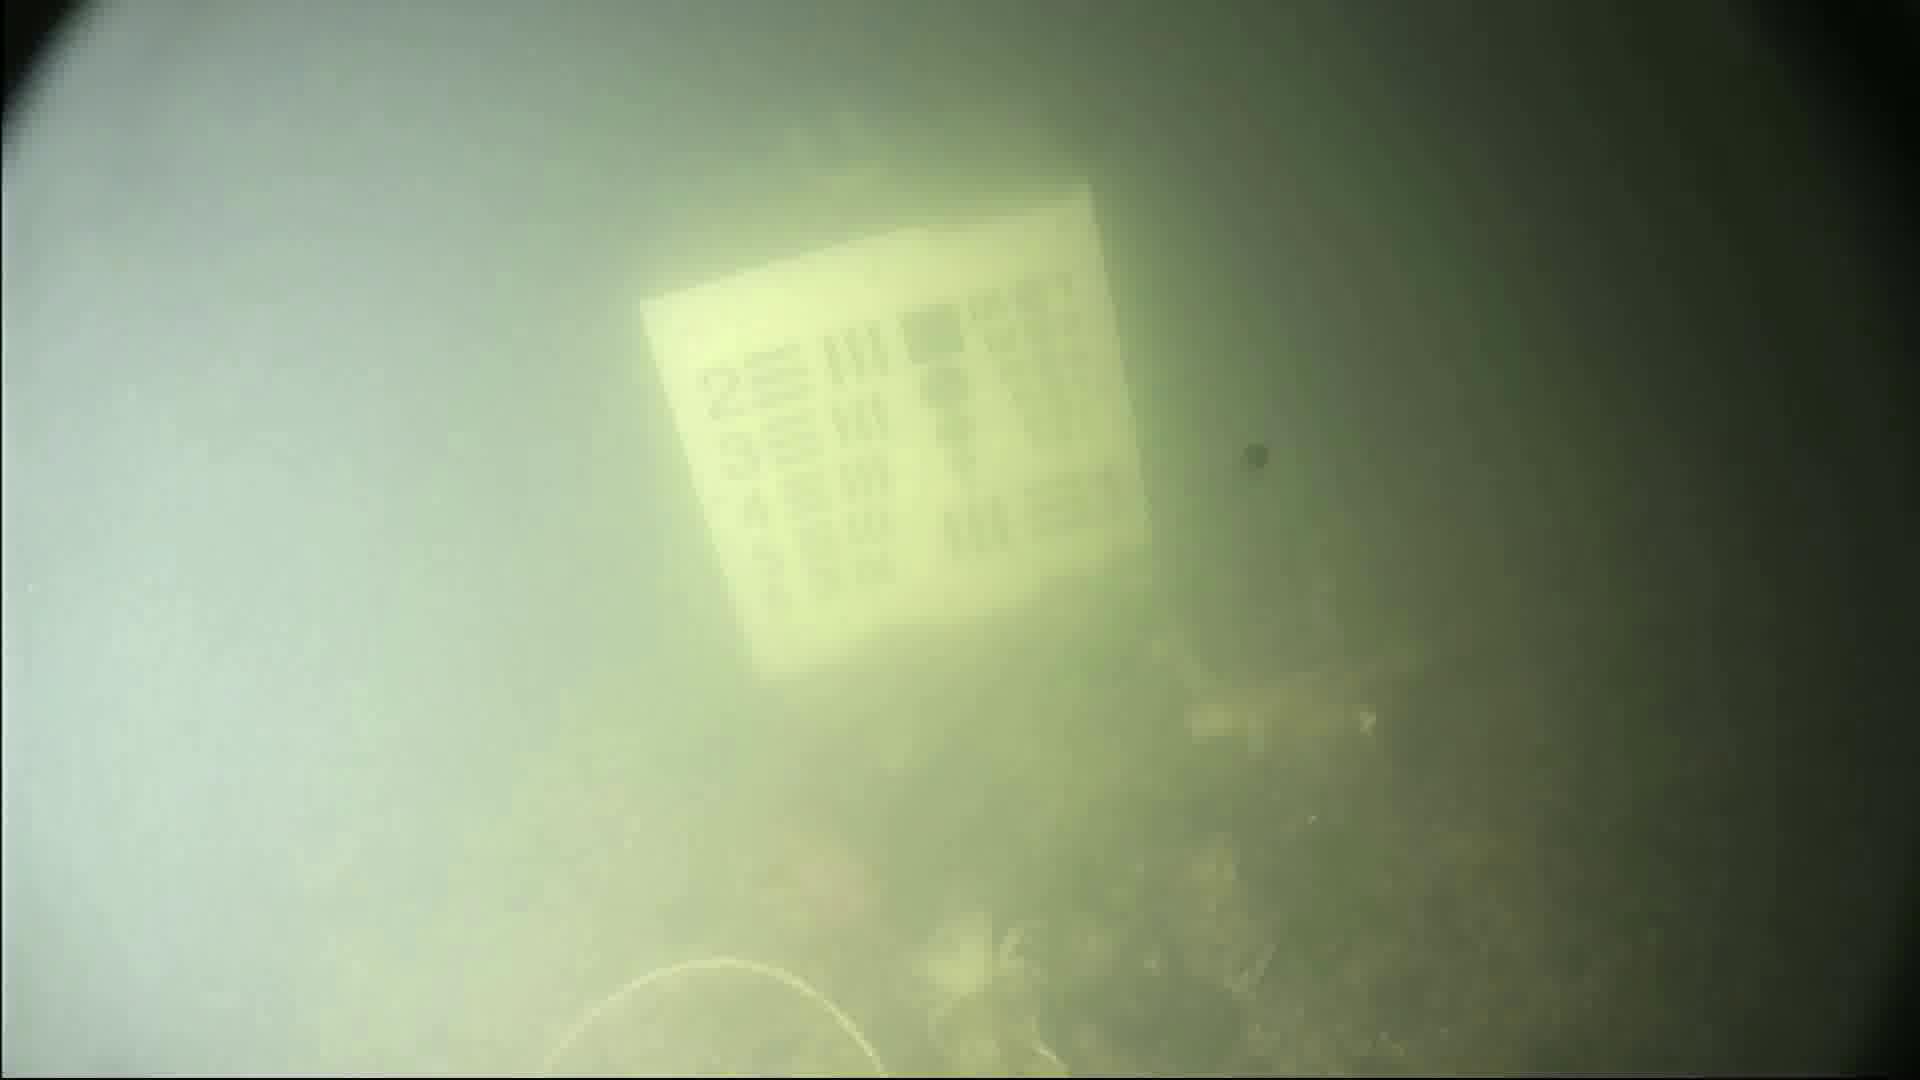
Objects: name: crab
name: fish